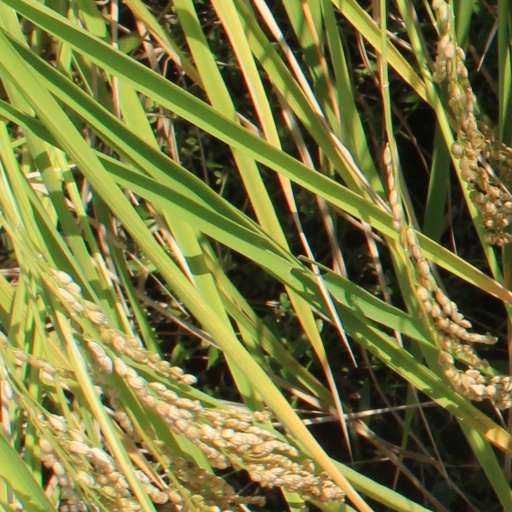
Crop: rice